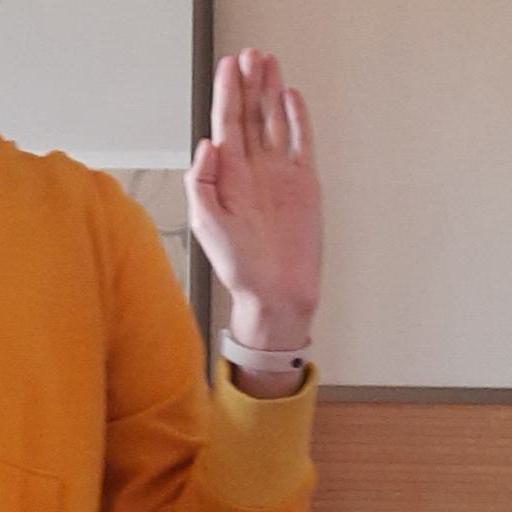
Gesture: stop